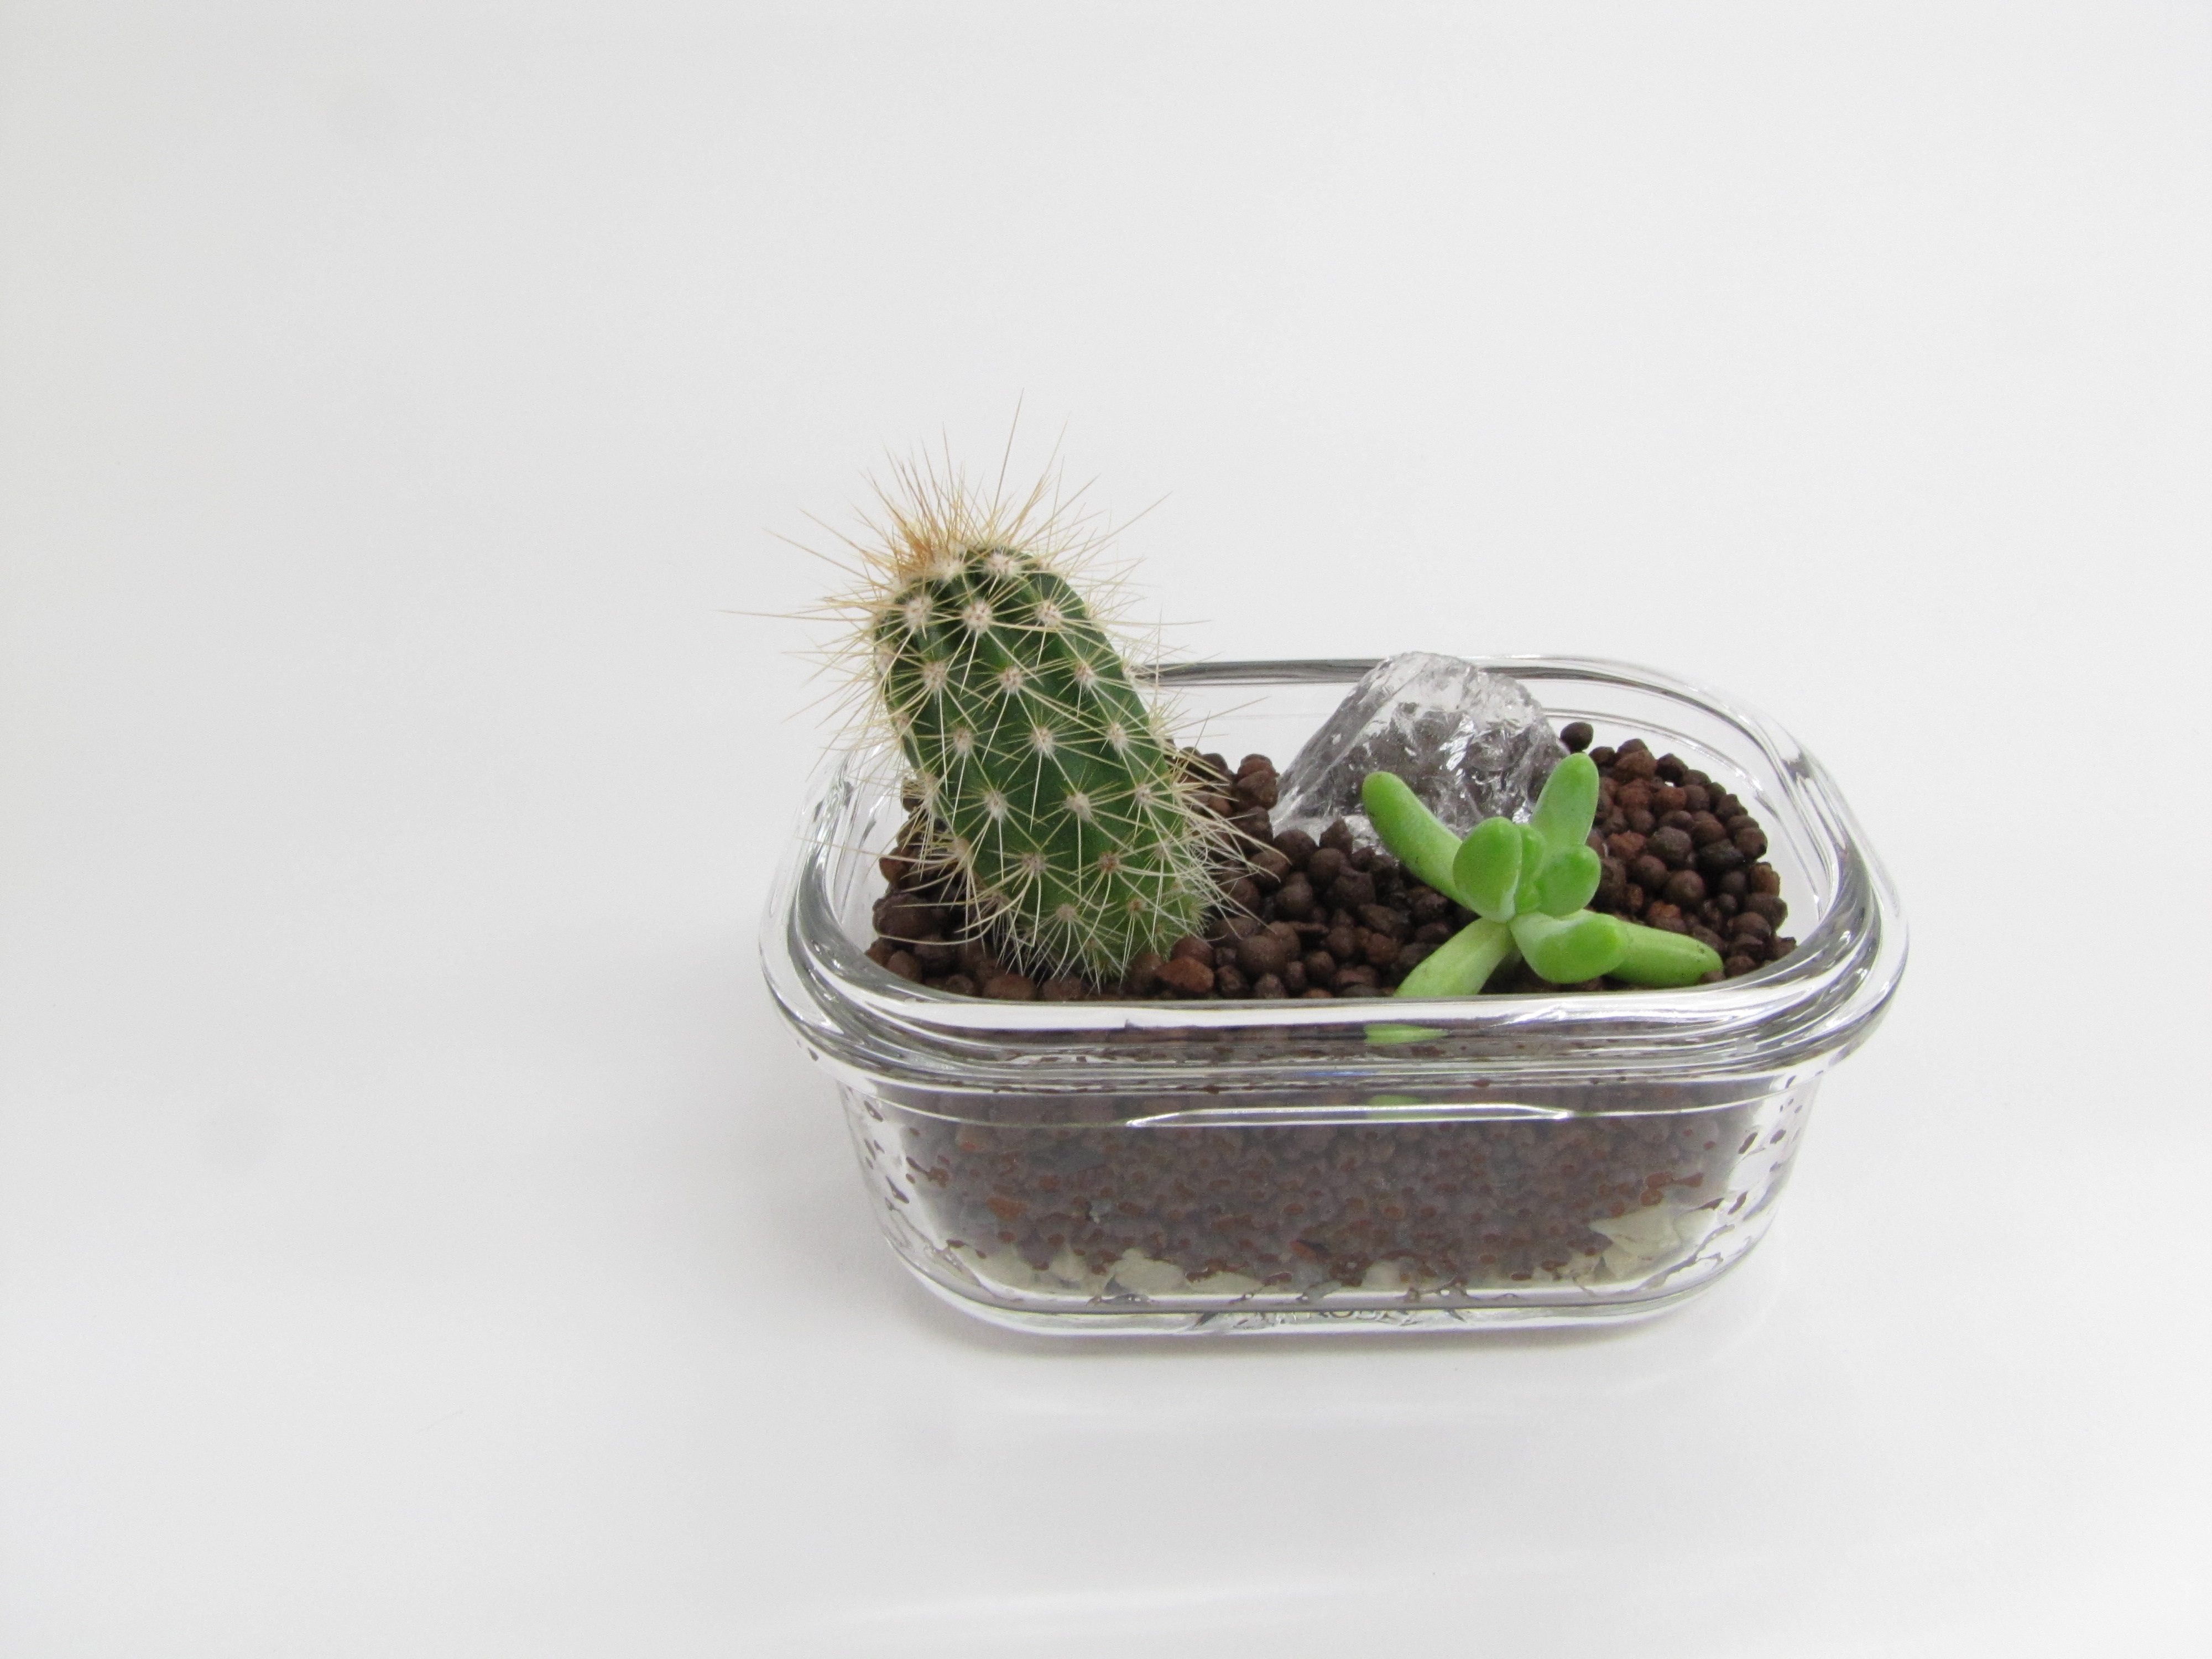
cactus, plant, flower, pot, decoration, green, produce, flora, flowerpot, succulents, flowering plant, desert plant, land plant